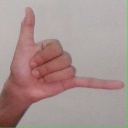
अक्षर: द